Leonard Bernstein

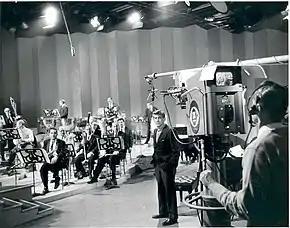
Bernstein with members of the New York Philharmonic rehearsing for a television broadcast,

Bernstein was appointed the music director of the New York Philharmonic in 1957, sharing the post jointly with Dimitri Mitropoulos until he took sole charge in 1958. Bernstein held the music directorship until 1969 when he was appointed "Laureate Conductor". He continued to conduct and make recordings with the orchestra for the rest of his life. Bernstein's television teaching took a quantum leap when, as the new music director of the New York Philharmonic, he put the orchestra's traditional Saturday afternoon Young People's Concerts on the CBS Television Network. Millions of viewers of all ages and around the world enthusiastically embraced Bernstein and his engaging presentations about classical music. Bernstein often presented talented young performers on the broadcasts. Many of them became celebrated in their own right, including conductors Claudio Abbado and Seiji Ozawa; flutist Paula Robison; and pianist André Watts. From 1958 until 1972, the 53 Young People's Concerts comprised the most influential series of music education programs ever produced on television. They were highly acclaimed by critics and won numerous Emmy Awards.